Paths of War

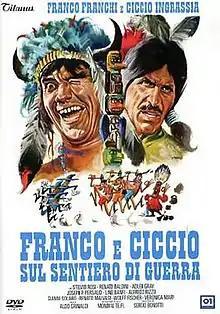

Paths of War is a 1970 Italian western-comedy film directed by Aldo Grimaldi starring the comic duo Franco and Ciccio.